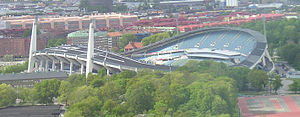
Ullevi / Koncerter
Ullevi i smukke omgivelser.
Ullevi, eller Nya Ullevi som det også kaldes, ligger i Göteborg i Sverige og er med sine 43.000 siddepladser Nordens næststørste Stadion. Ullevi blev bygget til brug ved verdensmesterskabet i fodbold, der i 1958 blev afholdt i Sverige. Arkitekterne bag byggeriet var Fritz Jaenecke og Sten Samuelsson.